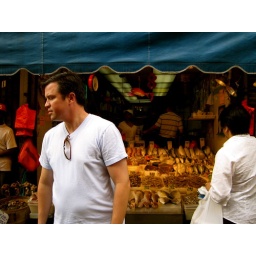
Kent at a fish market in chinatown